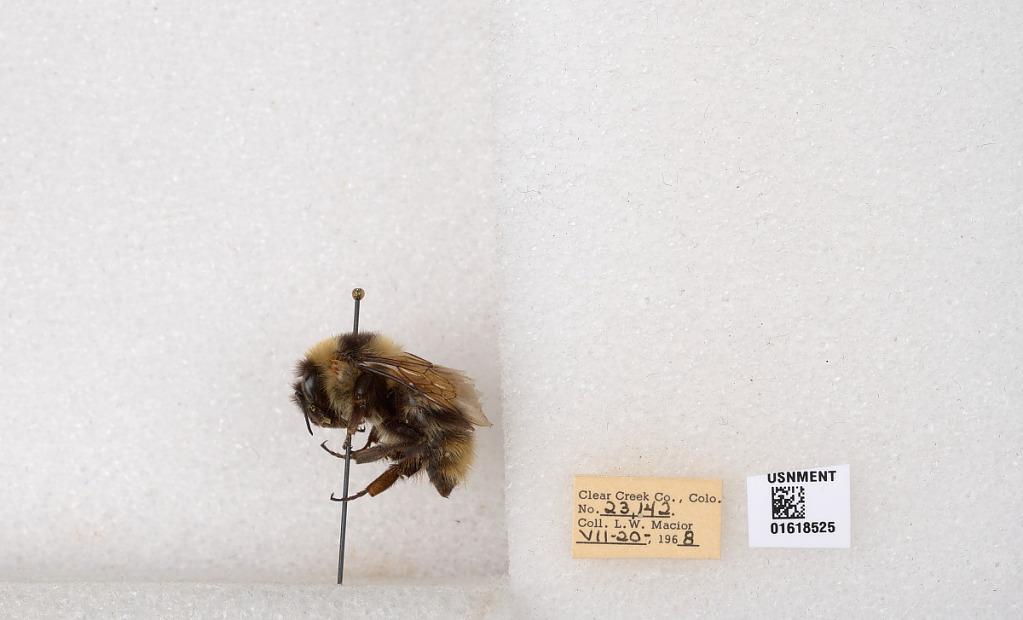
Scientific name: Bombus kirbyellus
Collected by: L. Macior
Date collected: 1968-7-20
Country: United States
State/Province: Colorado
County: Clear Creek
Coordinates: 39.6891, -105.644